Cheltenham Secondary College

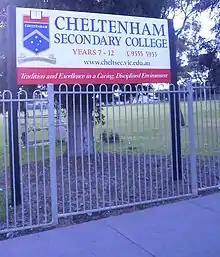
Cheltenham Secondary College sign

The sports centre opened in July 2003 and comprises two full-sized indoor courts, electronic scoreboard, fully equipped changing rooms, as well as kitchen and storage facilities. Physical education classes, weekly sport rotations and whole-school assemblies are regularly held in the sports centre.